Kathakali

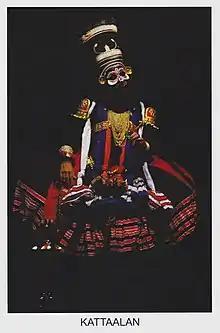
Kattalan

According to Farley Richmond and other scholars, Kathakali shares many elements such as costumes with ancient Indian performance arts such as "Kutiyattam" (classical Sanskrit drama) and medieval era "Krishnanattam", even though a detailed examination shows differences. "Kutiyattam", adds Richmond, is "one of the oldest continuously performed theatre forms in India, and it may well be the oldest surviving art form of the ancient world". "Kutiyattam", traditionally, was performed in theatres specially designed and attached to Hindu temples, particularly dedicated to the Shiva and later to Krishna. The designs of these theatres usually matched the dimensions and architecture recommended as "ideal" in the ancient "Natya Shastra", and some of them could house 500 viewers.